Greenhorn Limestone

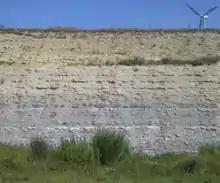
This I-70 road cut shows the chalky rhythmites of the formation.

The Greenhorn Formation is characterized as shale to chalky shale, light bluish-gray in color, with rhythmically repeating beds of chalk or limestone that become marly closer to the Rocky Mountains. The shale can weather to buff color under hilltops.